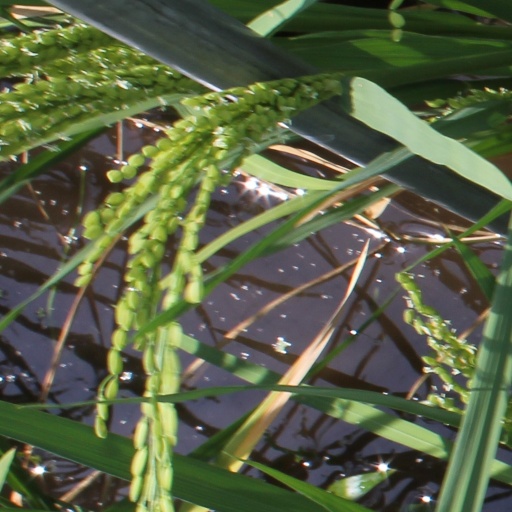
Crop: rice